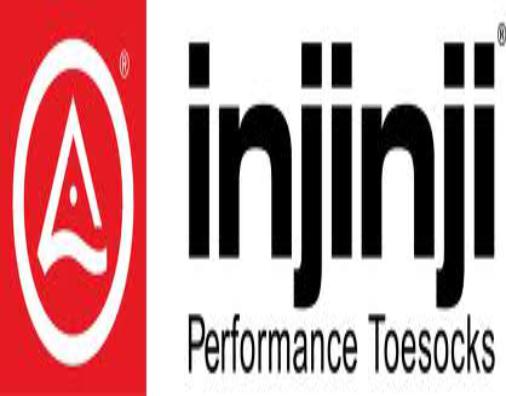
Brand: Injinji
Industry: Clothes